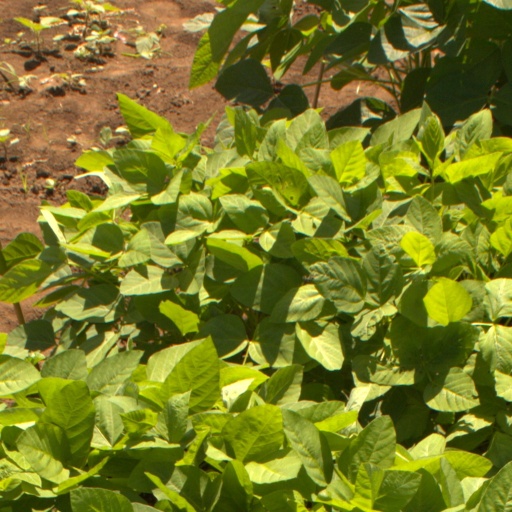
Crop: soybean